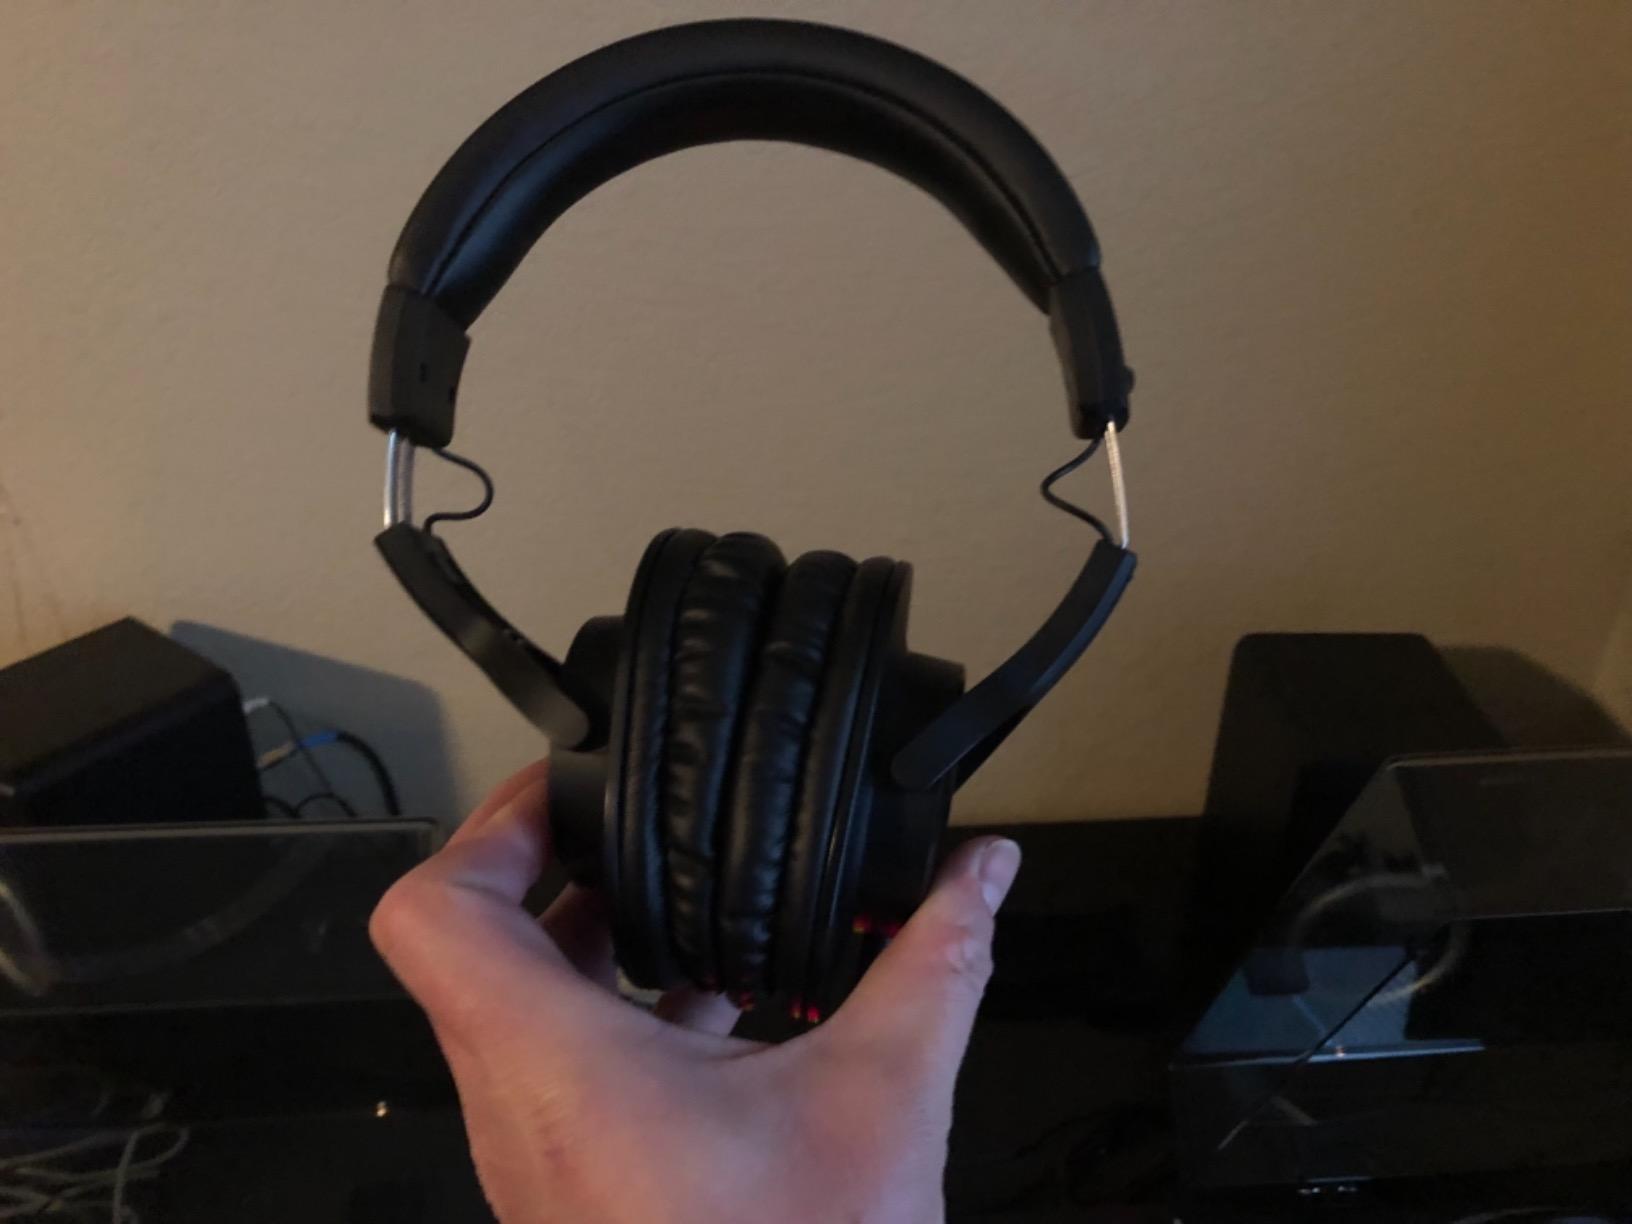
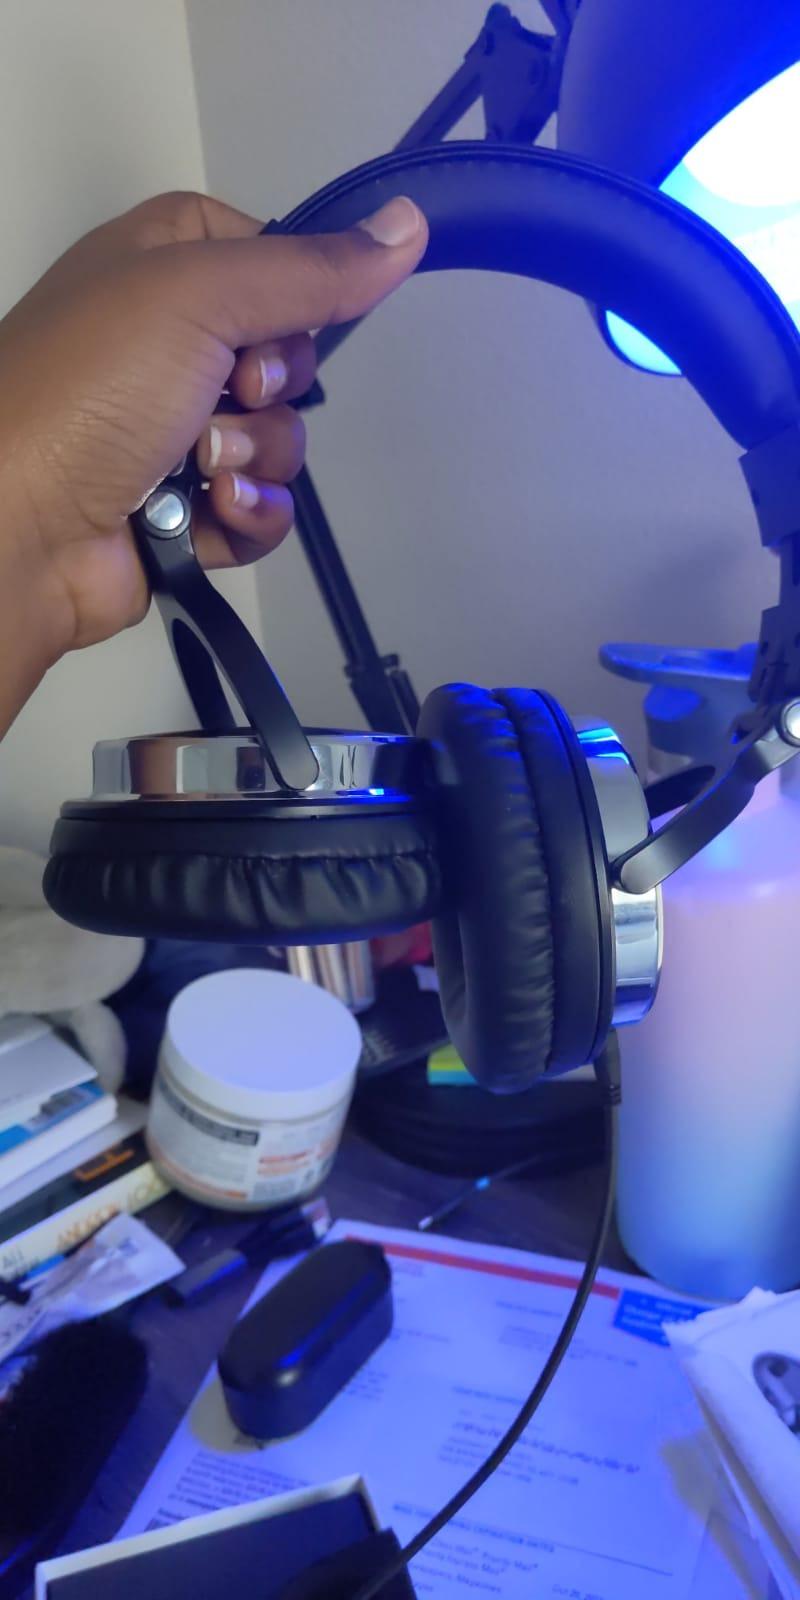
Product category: headphones
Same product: no